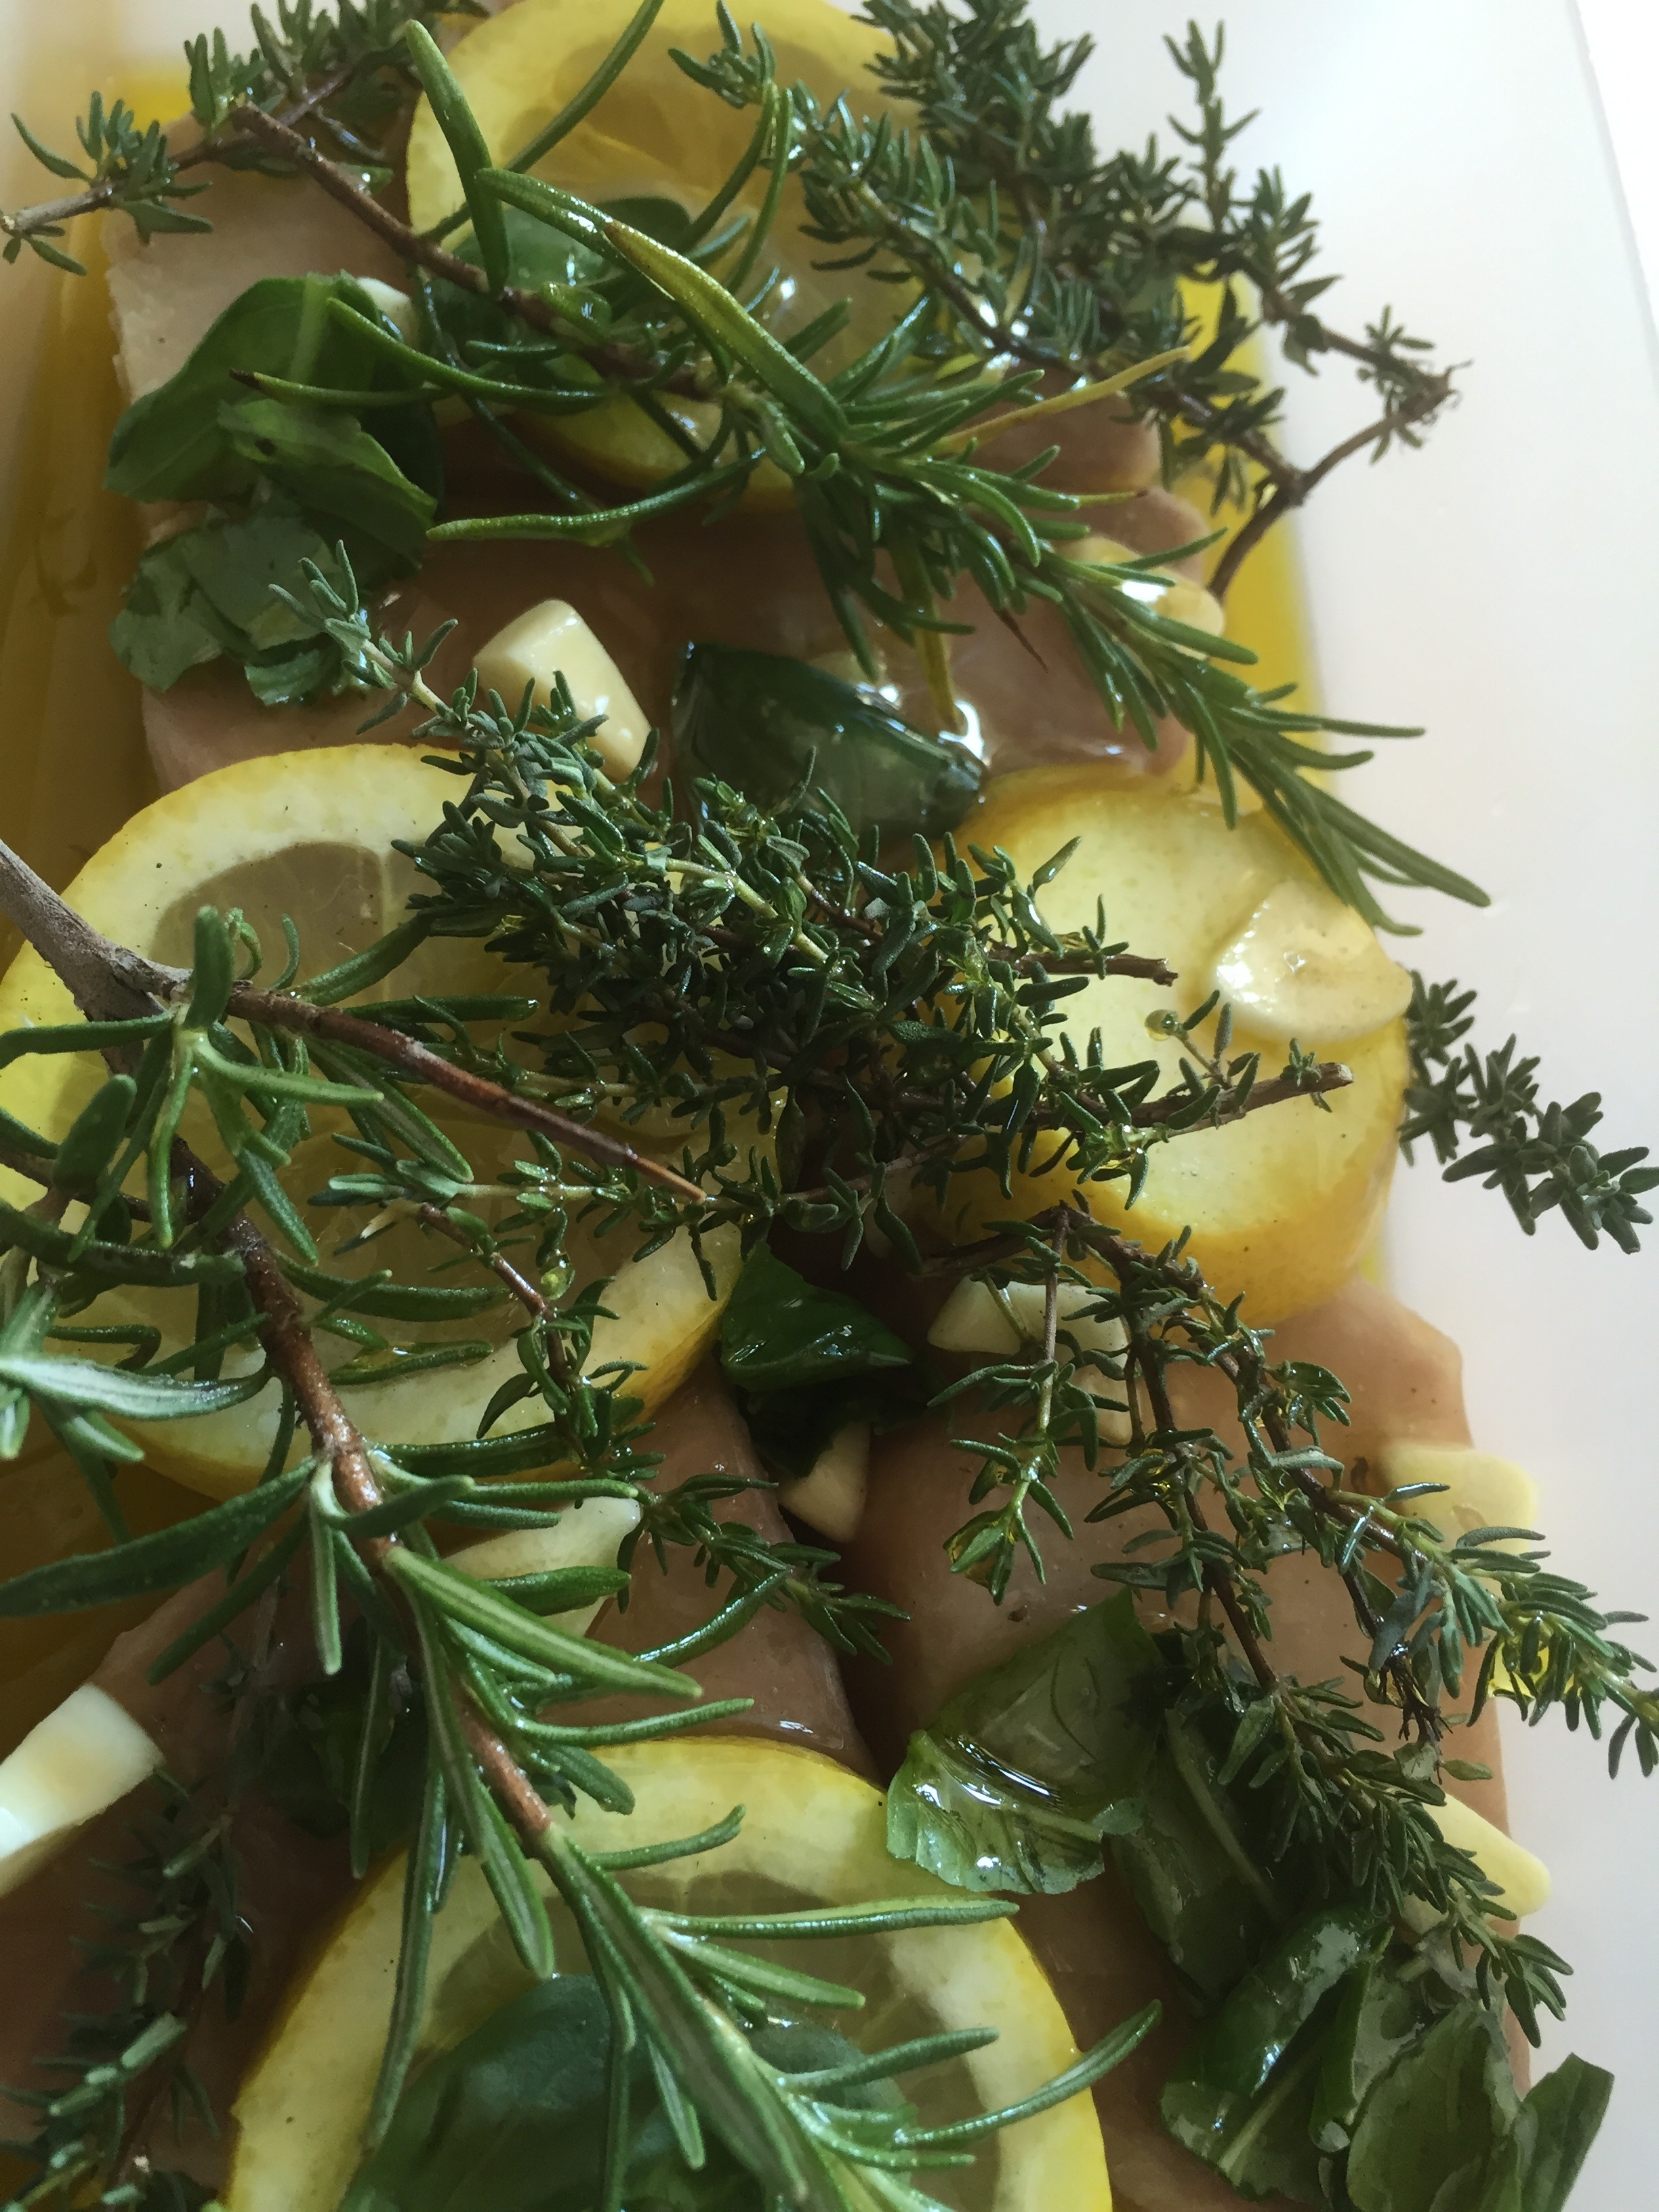
branch, plant, flower, food, garlic, produce, vegetable, fresh, recipe, christmas tree, lemon, cook, christmas decoration, herbs, floristry, rosemary, floral design, land plant, flower arranging